Ethan Allen (armsmaker)

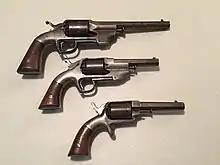
Allen and Wheelock Center Hammer percussion revolvers Navy, Army and Providence Police models

The author has found the side-hammer models to be the most interesting of all of the Allen revolvers. Allen's design was clearly influenced by Colt's 1855 'Root' revolver, adopting the top strap above the cylinder for strength, rigidity and thus accuracy, and the side-hammer rather than the center hammer more usual on the Colt models 1847, 1848, 1849 and 1851. Another 'borrowed' feature was that the cylinder pin unscrewed from the rear, which the author finds far superior to the various methods of removing to the fore of the pistol. Though influenced by this near contemporary, Allen attempted to build the 'better mousetrap' by incorporating several unique and patented design features. One change was to retain the standard trigger used in the bar-hammer revolvers rather than Root's spur trigger. The most interesting new feature is the combination trigger guard/loading lever. Unlike Colts, Remingtons, and other percussion revolvers that aligned a lever to load the cylinders under the barrel, Allen designed his revolvers to incorporate the trigger guard for this function. A catch is tripped, and the trigger guard and attached arm swing down to push a rammer into the bottom cylinder, thus seating the ball fully into the chamber. This reduced the number of parts and likely cost of manufacture. This patented, unique feature carried on into the later center-hammer percussion models. There were four distinct cylinders, varying in the machining. All models are single-action. Finish was blued, with wood grips as standard. Ivory or silver grips could be had for an additional cost. Though manufactured in much smaller numbers than the Colts, Remingtons, Starr, and other revolvers of the Civil War, Allen and Wheelock revolvers are clearly visible in many pictures of the era. The dates of manufacture are uncertain, possibly beginning as early as the expiry of the Colt patent in 1857. This is supported by a patent granted to Allen in January 1857 covering the loading lever as described. As frugal as Allen was, it is unlikely that production would have ended before the consumption of all parts, even though the new center-hammer percussions were also being produced. It is unlikely that production survived the end of the Wheelock era (c 1864)